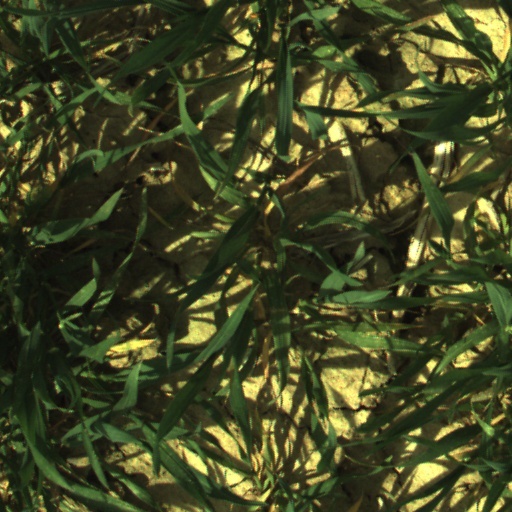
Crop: wheat